Triumph Bandit

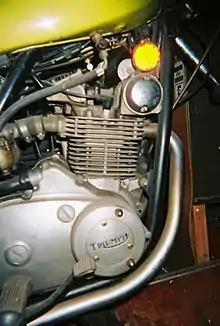
Timing side of 1971 Triumph Bandit engine

The only contemporary road test was by American magazine Cycle Guide in their March 1971 issue upon a visit to the Triumph and BSA factories at Meriden and Small Heath, respectively. The Bandit's petrol tank colour scheme was Cypress Green (although Cycle World identified it as Jealous Green ) with white-lined black scallops above and below a metal Triumph badge with a chrome styling strip running down the top of the tank. The same paint scheme applied to the mudguards with a white-lined black stripe running down through their centre. The side panels were silver painted with black 'tombstone' style lettering stating the model name and engine size: 'Bandit 350'.